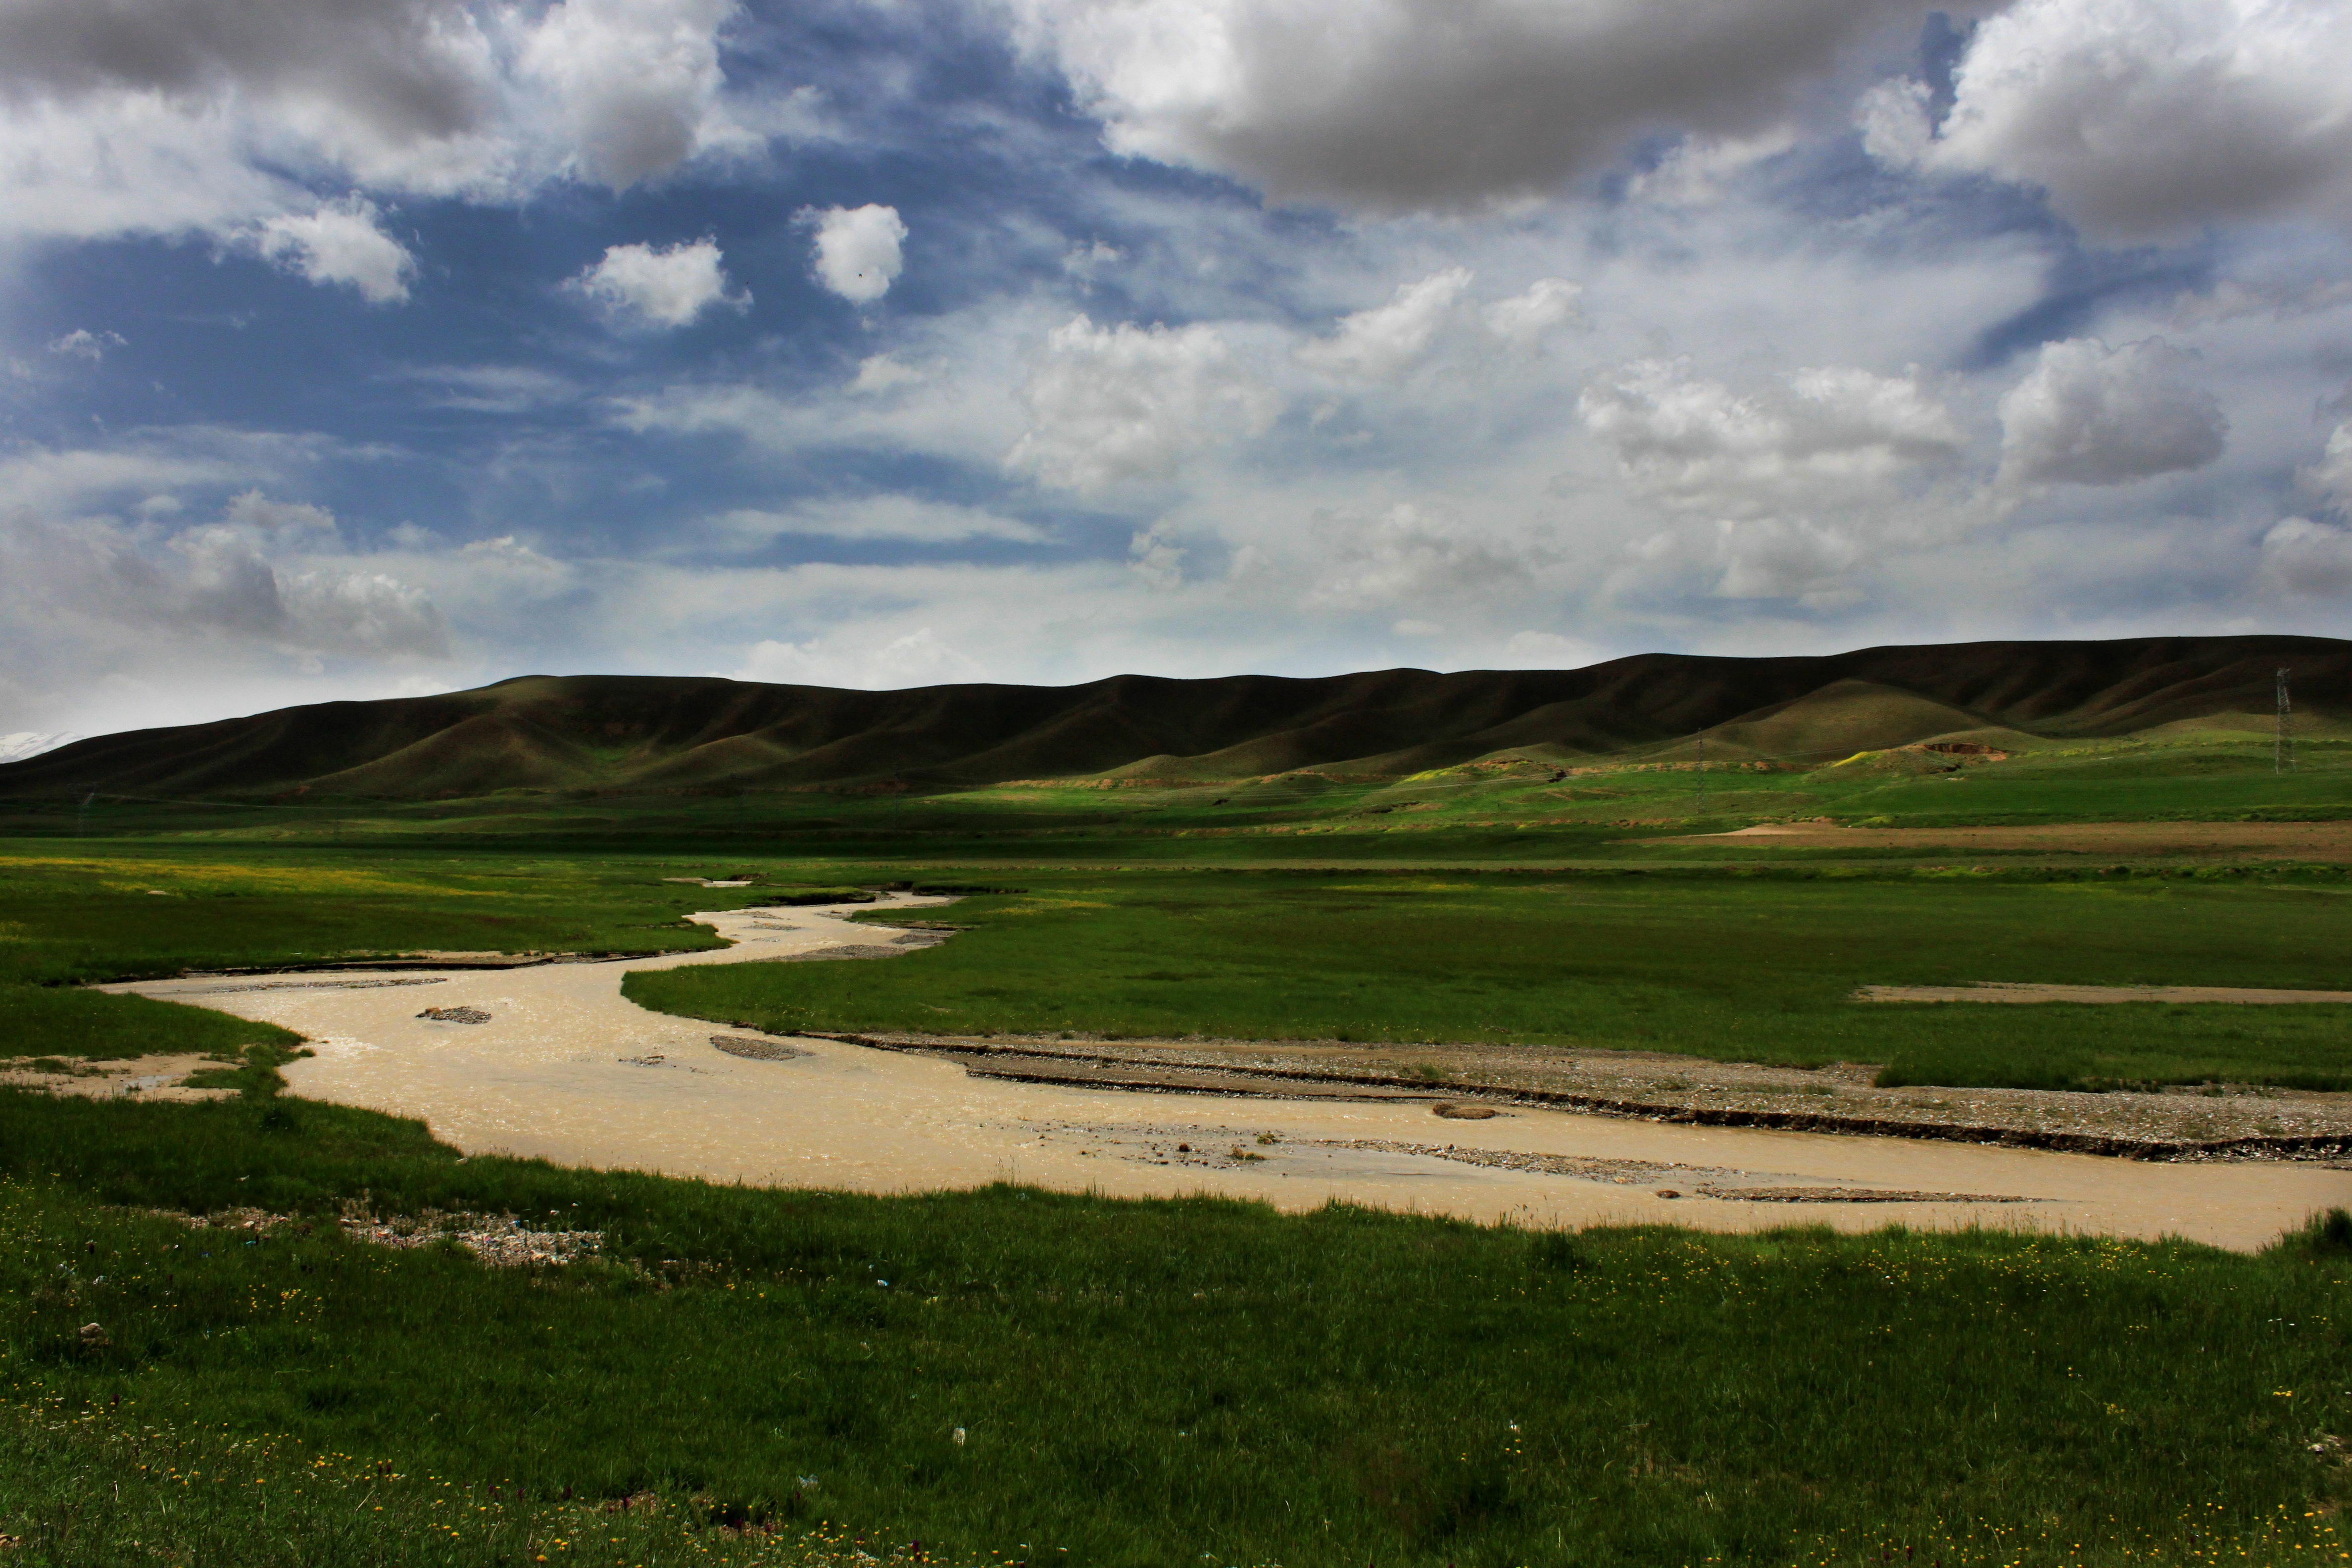
landscape, nature, grass, horizon, mountain, cloud, structure, sky, field, meadow, prairie, hill, van, spring, plain, golf course, golf club, grassland, badlands, turkey, wetland, plateau, habitat, loch, ecosystem, dd, steppe, rural area, landform, natural environment, geographical feature, mountainous landforms, sport venue